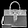
Label: Bag